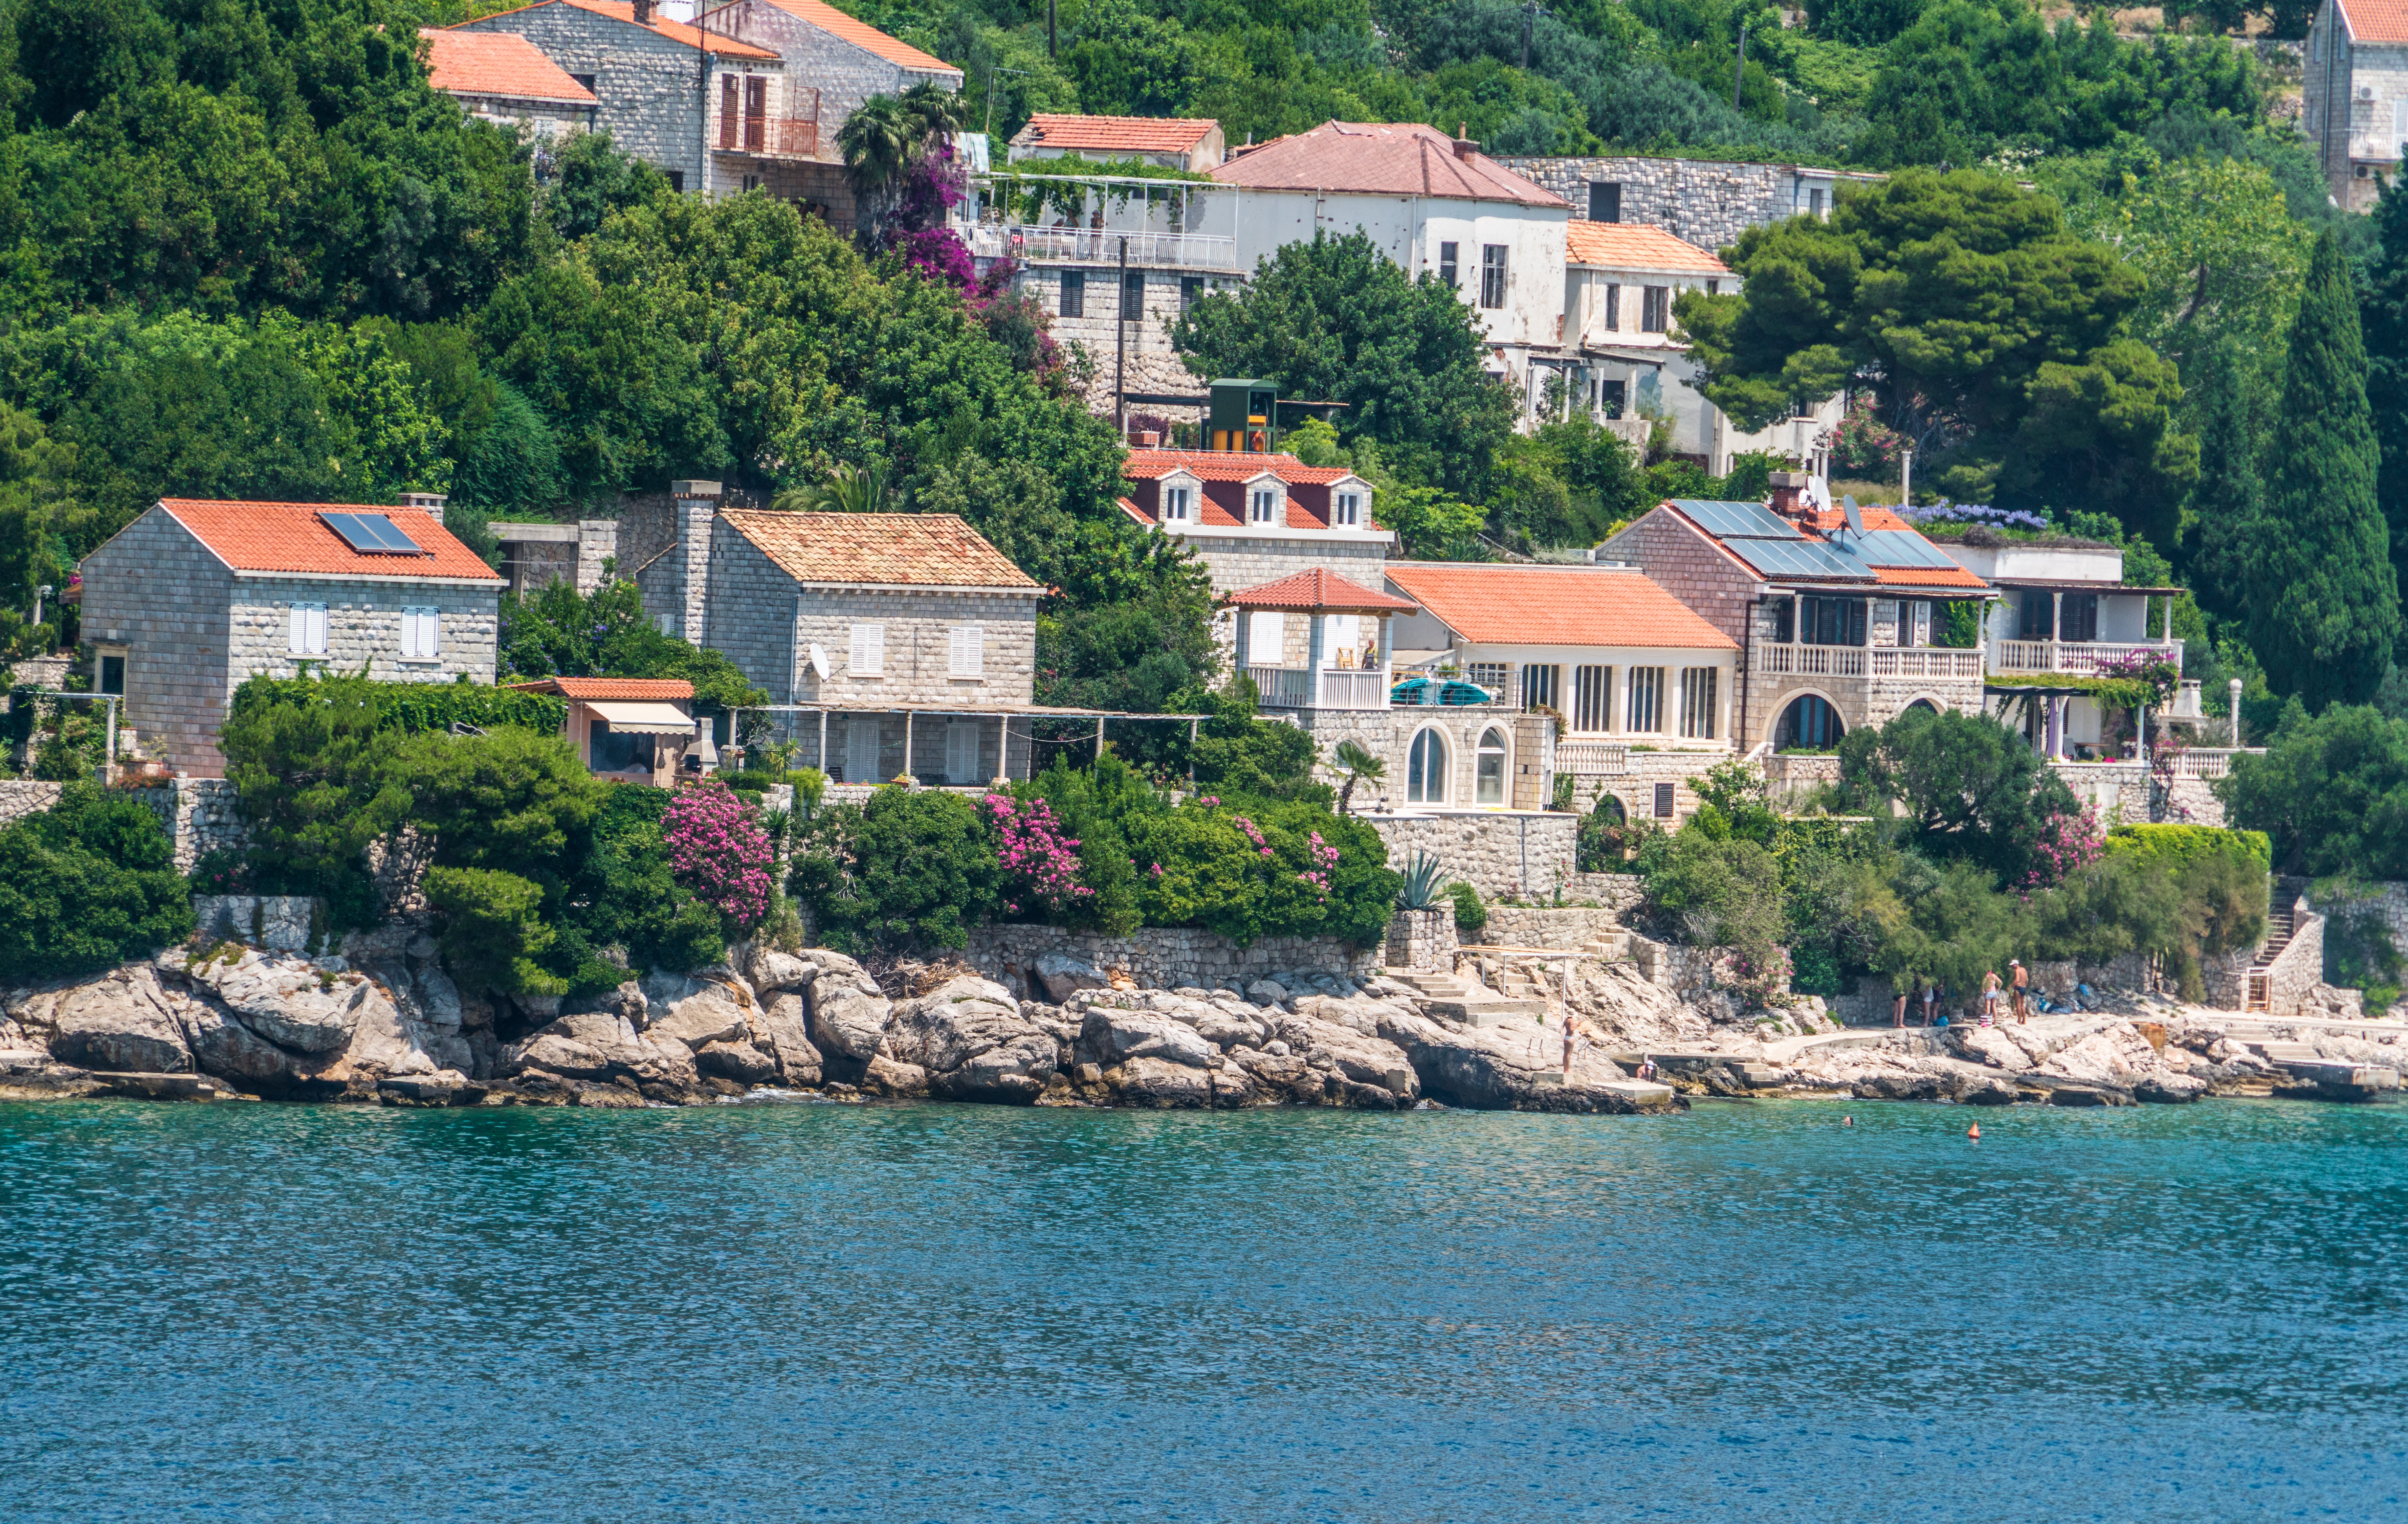
landscape, sea, coast, water, nature, mountain, architecture, town, summer, vacation, travel, coastline, village, europe, cove, mediterranean, scenic, scenery, bay, island, residential, tourism, croatia, resort, homes, estate, dubronvik, geographical feature